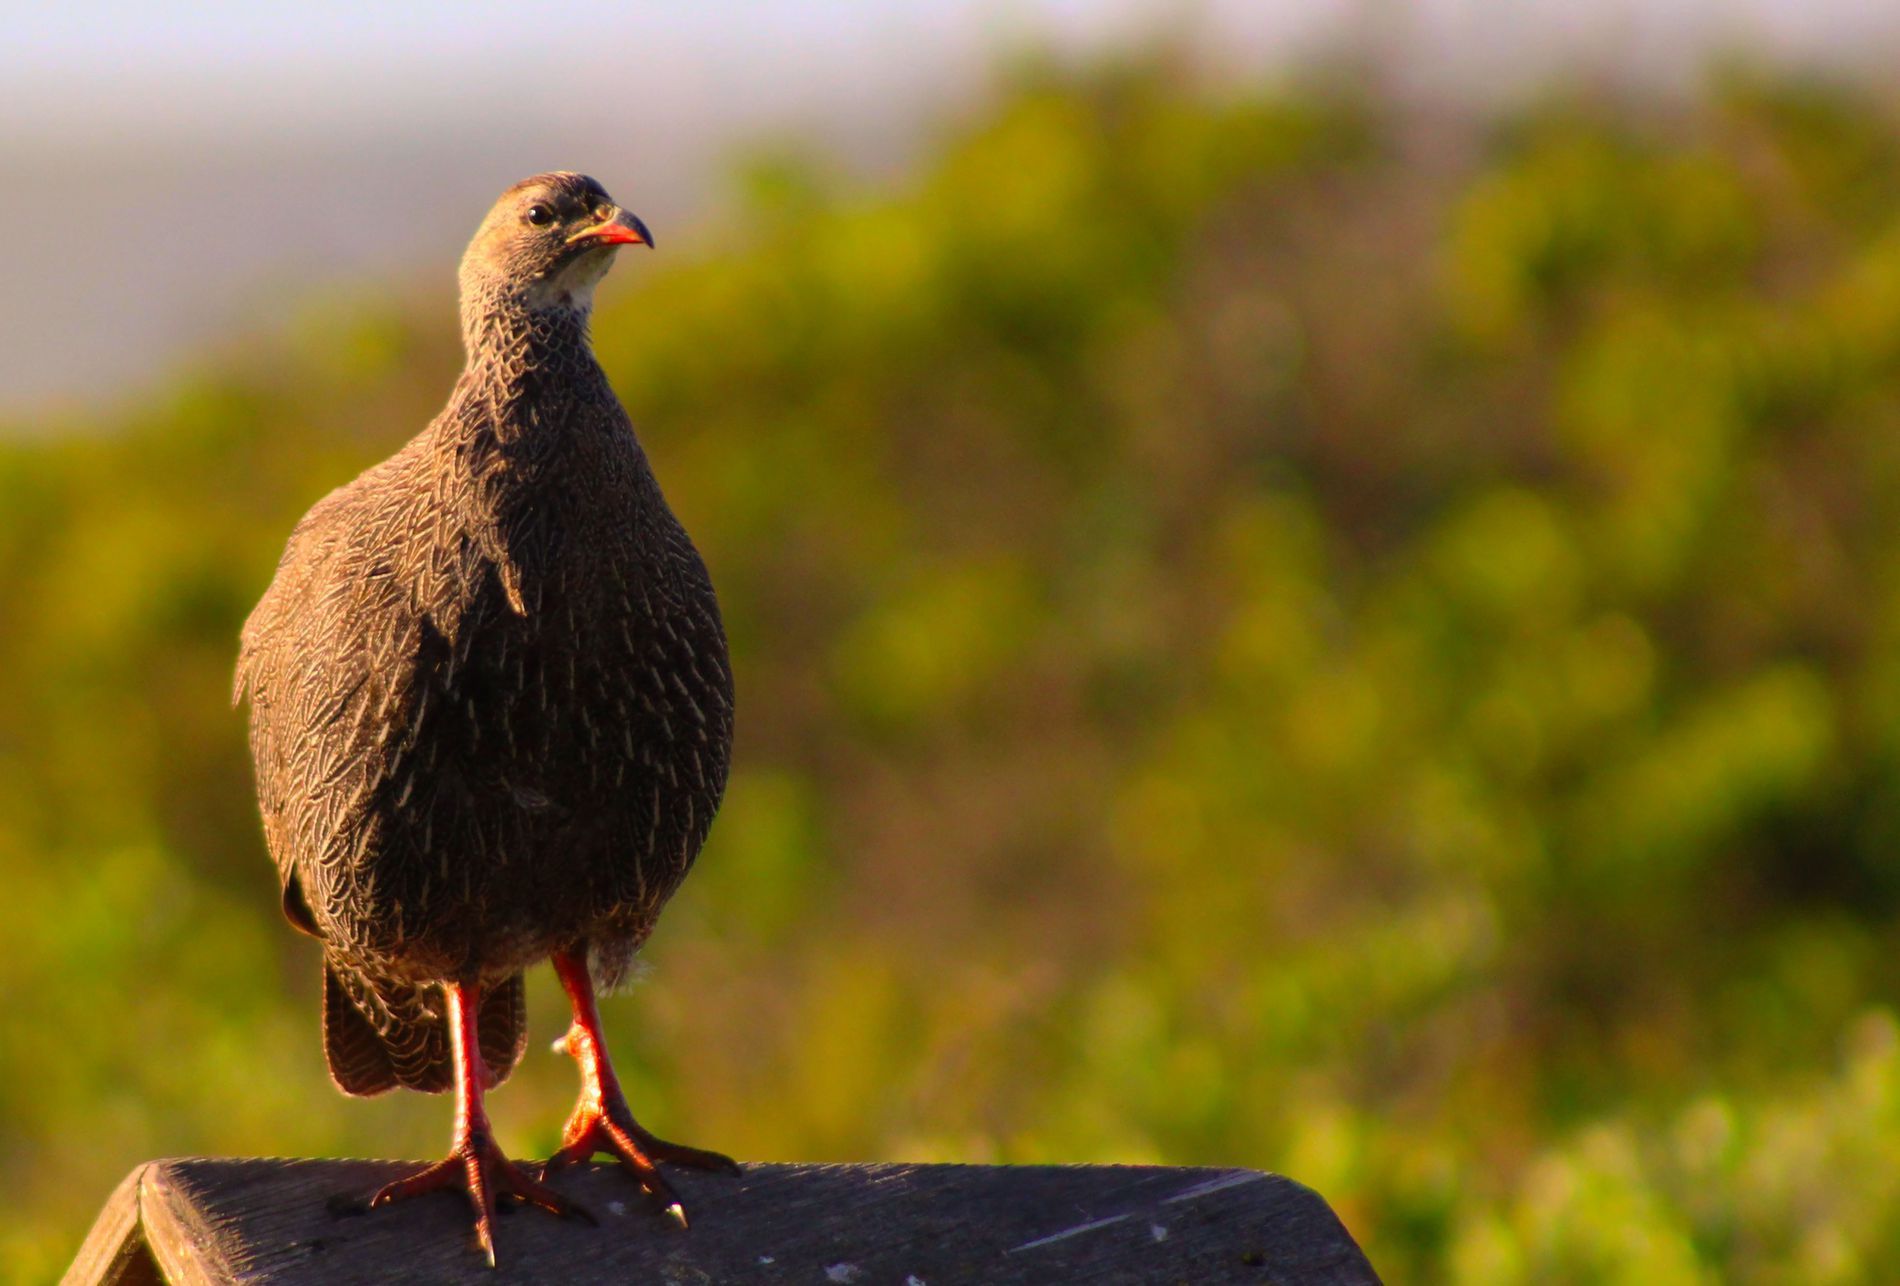
bird in nature
This picture shows a bird standing on a wooden surface. The bird is distinguished by its distinctive brown color with white stripes. It is looking at nature at this beautiful sunny time. Behind it appears an unclear background of picturesque nature.
This landscape image shows a bird standing on a high wooden surface under the golden rays of the sun in the early morning. The bird stands alone enjoying this beautiful natural scenery, as the beautiful green nature appears in the background with the brown color of the bird, thus completing a cheerful artistic painting.
Labels: Animal, Bird, Partridge, Beak, Quail, Pheasant, Trees, nature
Camera: Canon Canon EOS 1300D
Lens: EF75-300mm f/4-5.6, Canon EF 75-300mm f/4-5.6
Aperture: F5.6
Exposure: 1/1600 sec
ISO: 800
Focal length: 300.0 mm